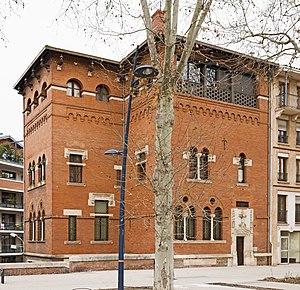
Cet article recense les monuments historiques de Toulouse.
Henri Rachou est un peintre et conservateur de musée français né en 1855 et mort en 1944 à Toulouse.